China–India relations

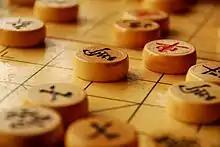
Xiangqi, or Chinese chess, which, like Western Chess is believed to be descended from the Indian chess game of chaturanga. The earliest indications reveal the game may have been played as early as the third century BCE.

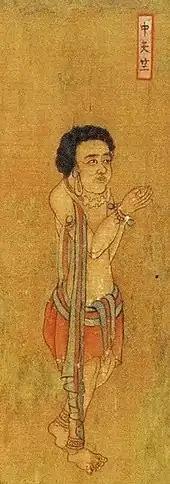
Ambassador from Central India (中天竺 "Zhong Tianzhu") to the court of the Tang dynasty. "Wanghuitu" (王会图) circa 650 CE.

China and India have also had some contact before the transmission of Buddhism. References to a people called the "Chinas", are found in ancient Indian literature. The Indian epic "Mahabharata" (c. 5th century BCE) contains references to "China", which may have been referring to the Qin state which later became the Qin dynasty. Chanakya (c. 350–283 BCE), the prime minister of the Maurya Empire, refers to Chinese silk as "cinamsuka" (Chinese silk dress) and "cinapatta" (Chinese silk bundle) in his "Arthashastra".